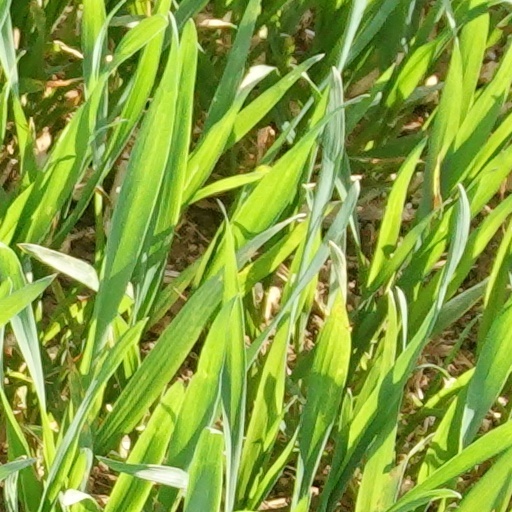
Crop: wheat